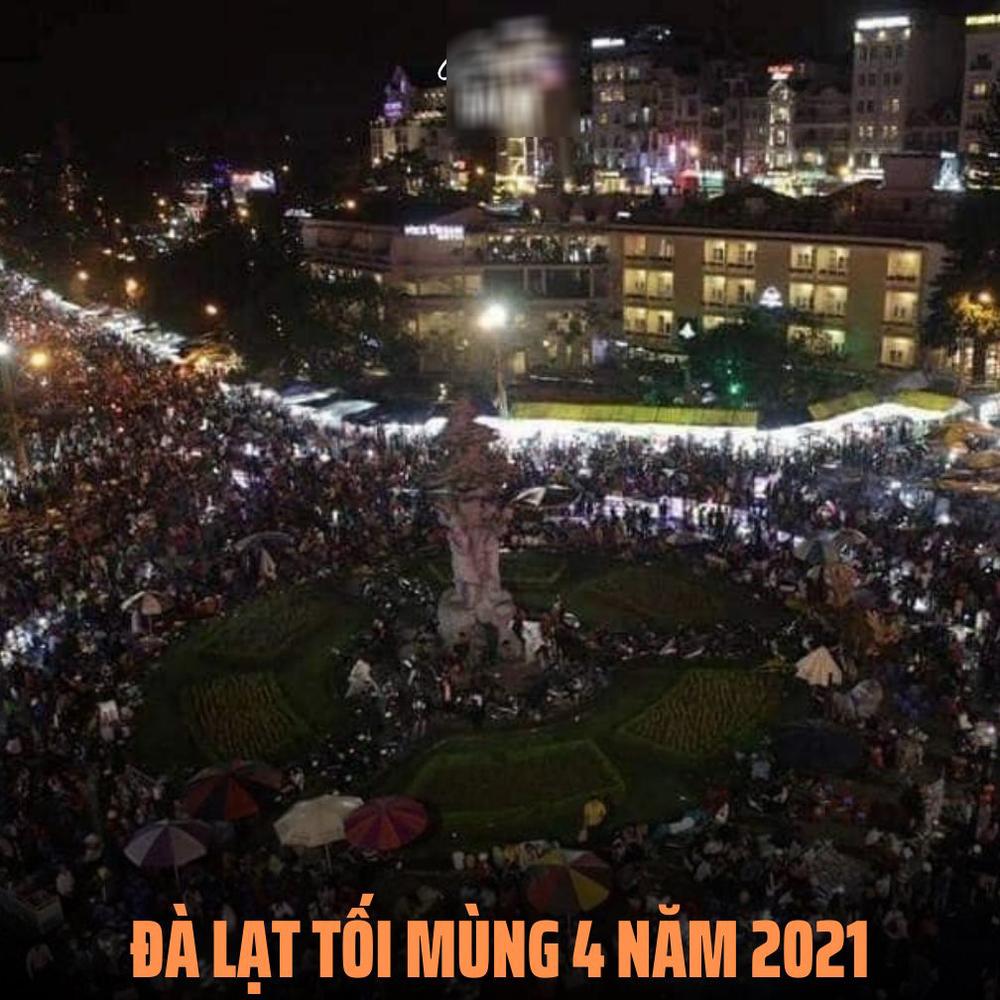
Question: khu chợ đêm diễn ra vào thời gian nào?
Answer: khu chợ đêm diễn ra vào tối mùng 4 năm 2021